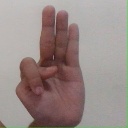
अक्षर: भ